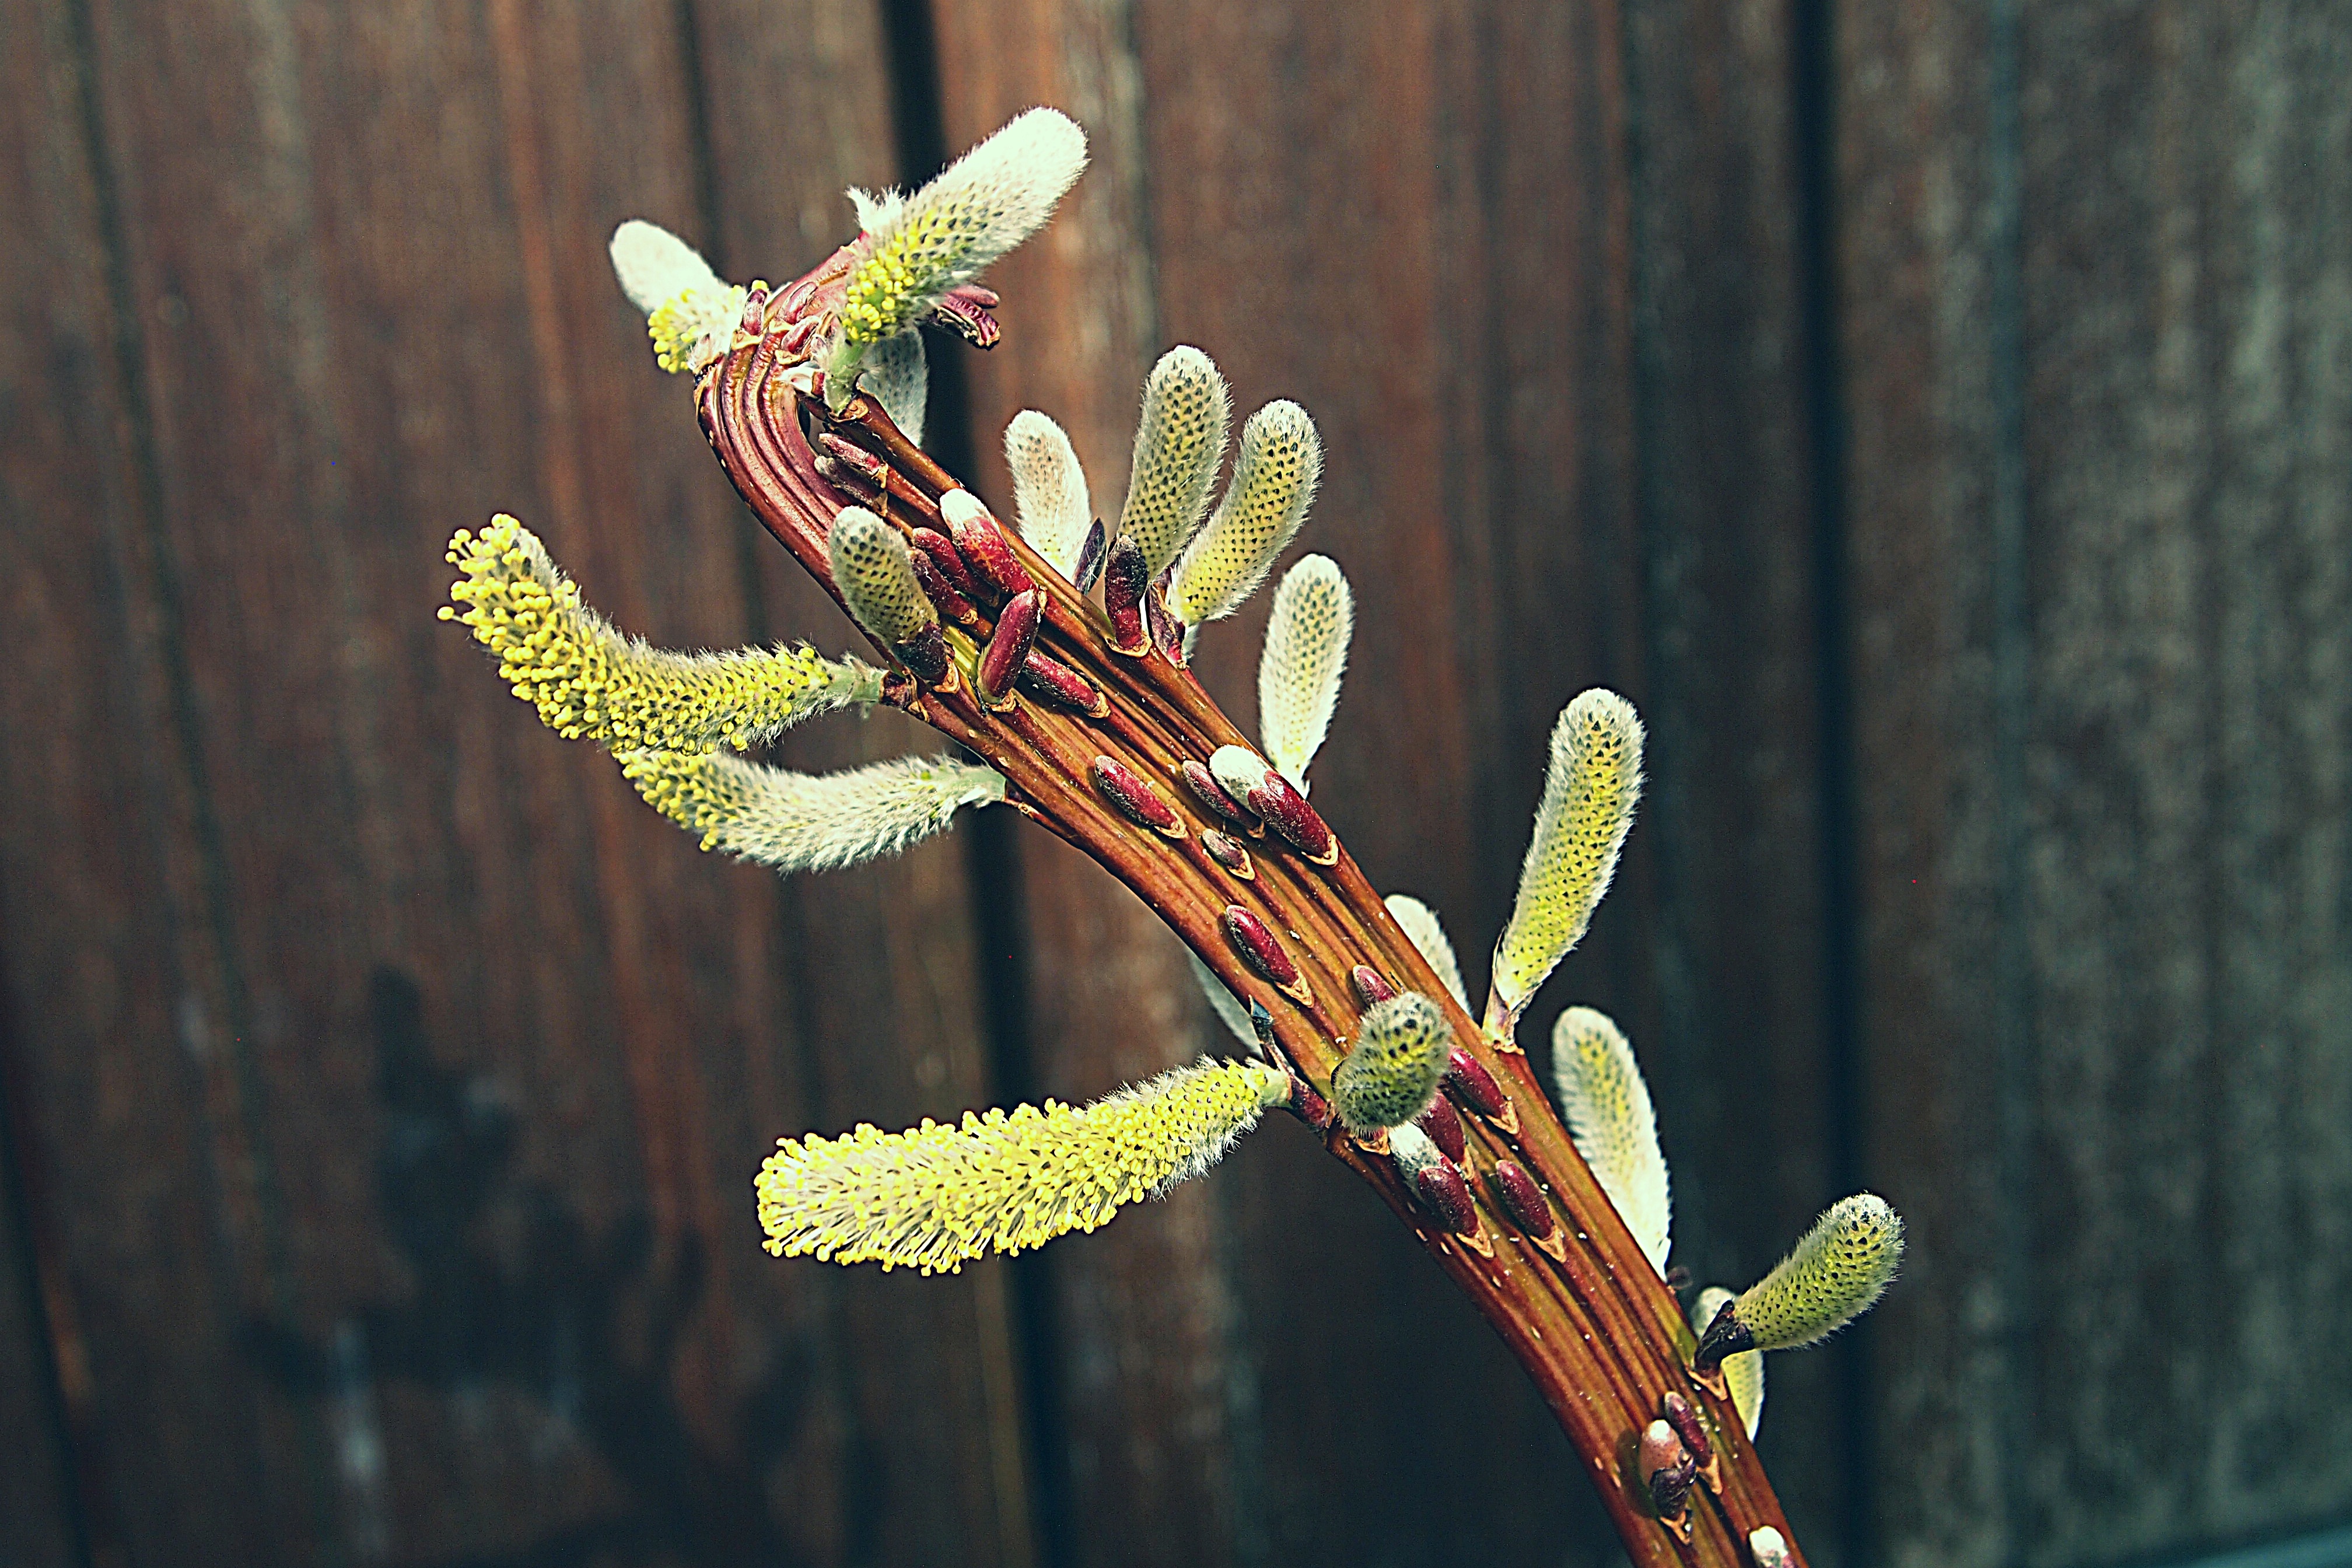
branch, plant, wood, photography, leaf, flower, allergy, bush, pollen, spring, green, insect, botany, flora, fauna, twig, close up, willow, fluff, kittens, macro photography, flowering plant, plant stem, land plant